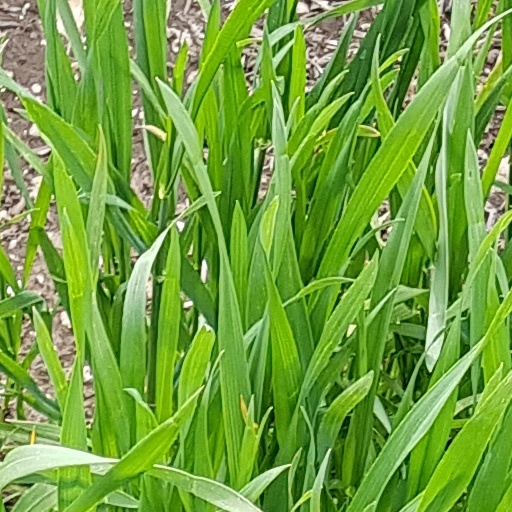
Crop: wheat